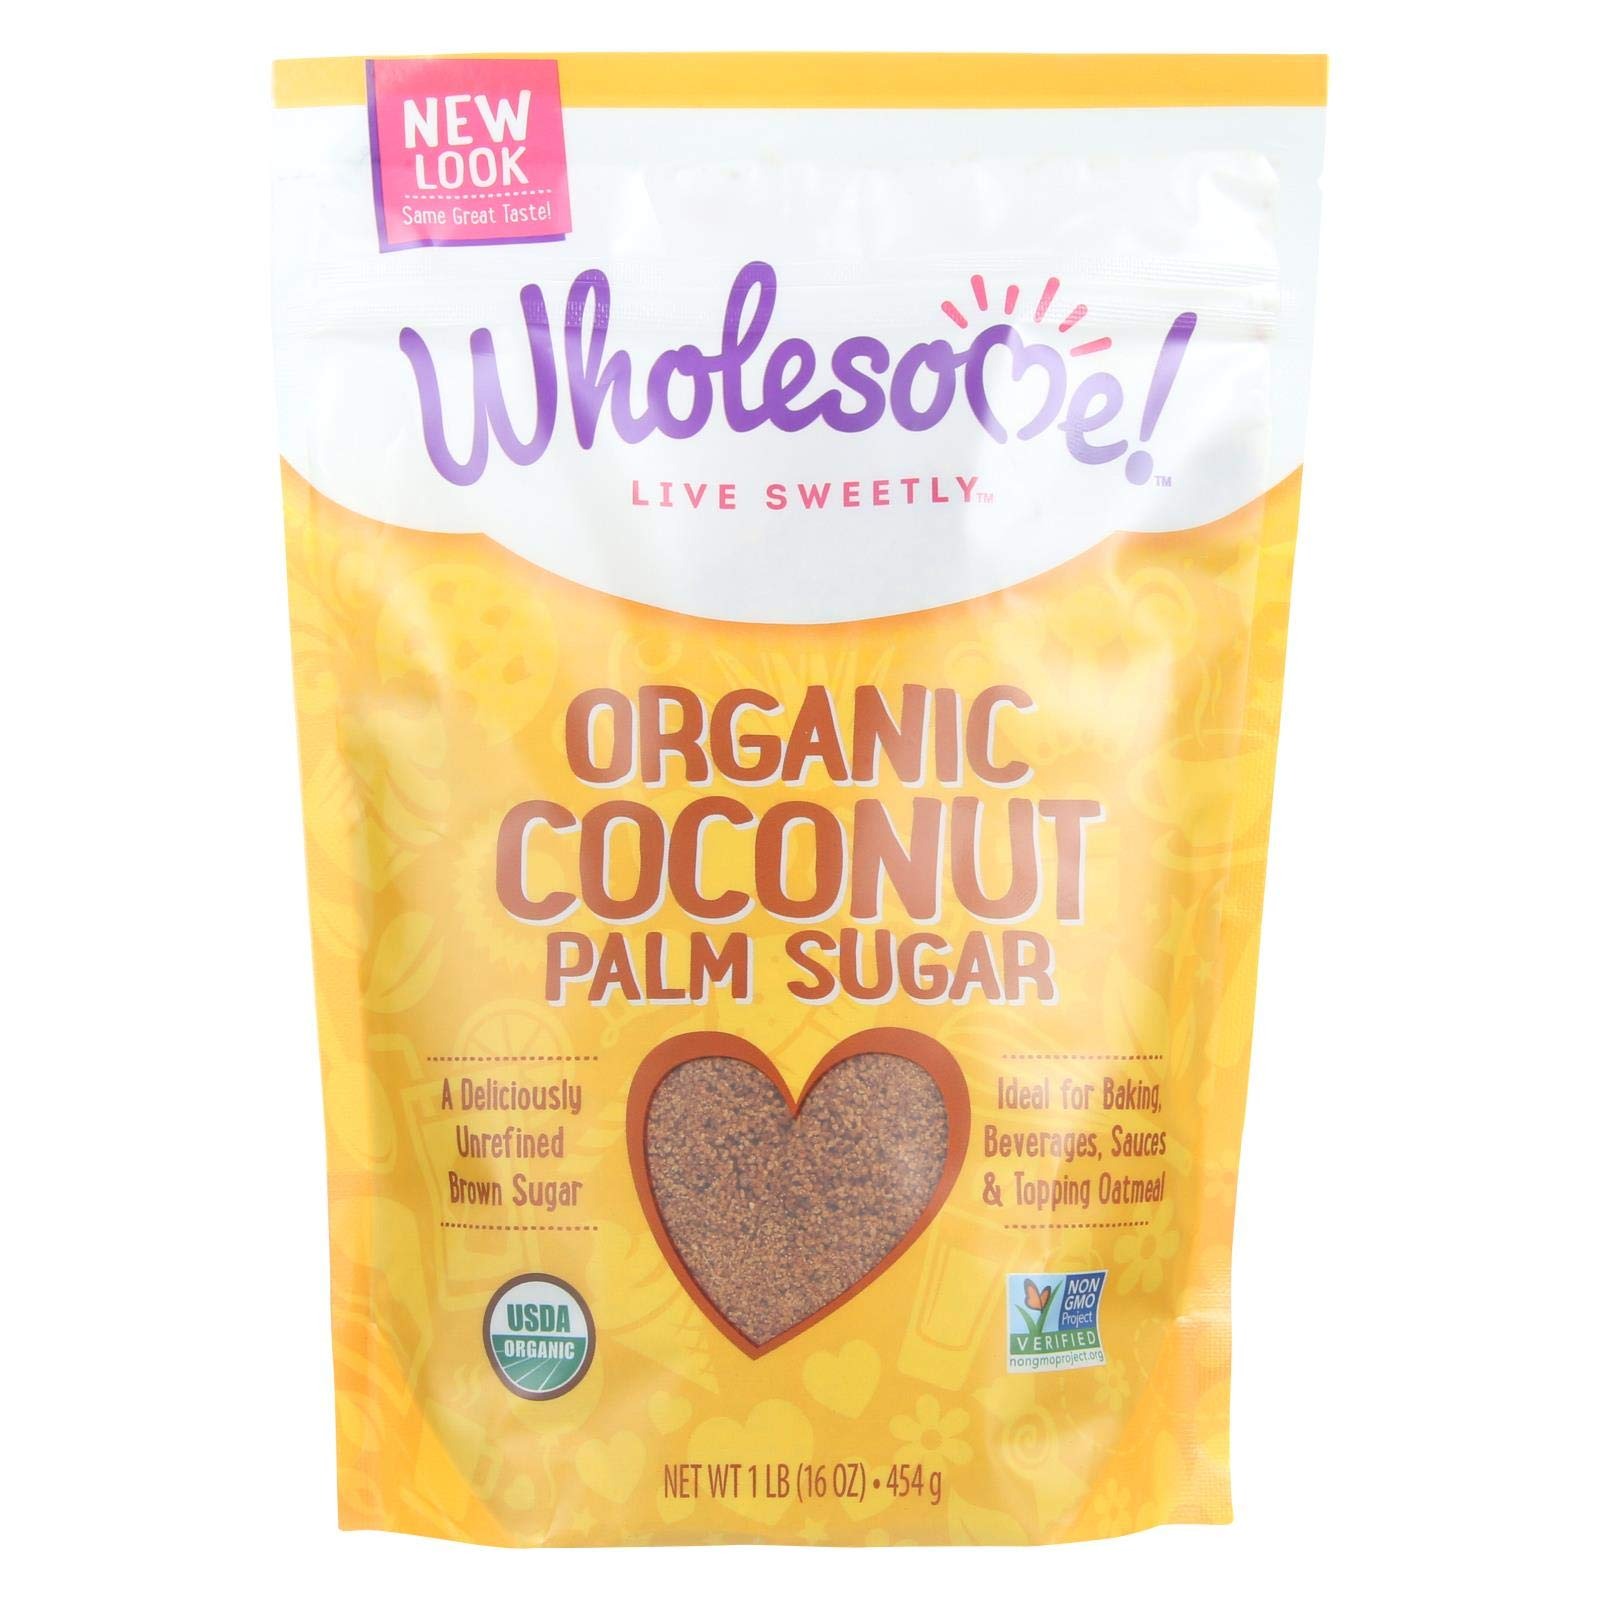
Item Name: Wholesome Sweeteners Organic Coconut Palm Sugar, 16 Ounce -- 6 per case.
Bullet Point 1: Wholesome Sweeteners Sugar - Organic - Coconut
Bullet Point 2: 95%+ Organic
Bullet Point 3: Gluten Free
Bullet Point 4: Vegan
Value: 96.0
Unit: Ounce

Price: 26.125